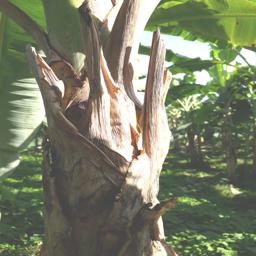
Label: BACTERIAL SOFT ROT